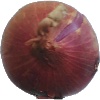
Label: Onion Red 1